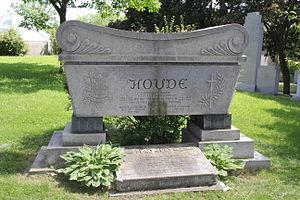
Pierre tombale de Camillien Houde au Cimetière Notre-Dame-des-Neiges(A30 3/4), Montréal, Québec